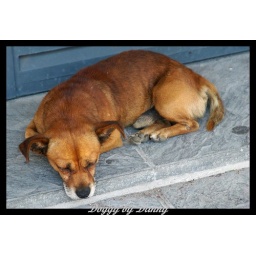
Doggy sleeping in front of the door